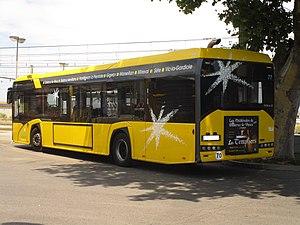
Le Solaris Urbino 12 n°77 de Thau Agglo Transport à l’arrêt Gare — à Sète, France — le 27 juin 2017.
Sète Agglopôle Mobilité est un réseau français de transport en commun, organisé par Sète Agglopôle Méditerranée depuis janvier 2007, initialement sous le nom de Totem puis Thau Agglo Transport de 2010 à 2018. Exploité par Keolis jusqu'en décembre 2008, le réseau voit sa gestion ensuite transférée à la Corporation française des transports, filiale du groupe Vectalia, entre janvier 2009 et septembre 2015. Depuis cette date, il est géré par la société CarPostal Bassin de Thau, filiale de la société CarPostal France, dans le cadre d’une DSP de sept ans.